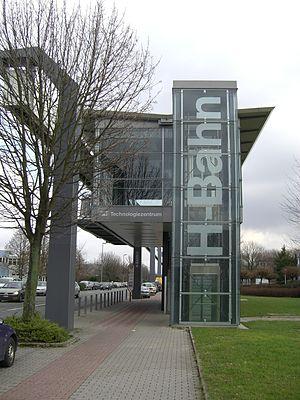
H-Bahn est un système de monorail suspendu du type SAFEGE opéré automatiquement sans conducteurs. Deux installations sont actuellement en service, les deux en Allemagne. Originellement développé par Siemens sous le sigle SIPEM pour SIemens PEople Mover, Siemens ne le propose plus, mais est toujours prêt à fournir le système d'automatisation, d'autres constructeurs produisant les véhicules et le système de suspension.